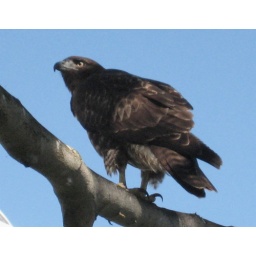
I saw this hawk in San Francisco's Duboce Park. He/she sat in this tree for awhile before flying away.